WRKN (FM)

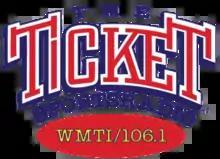
WMTI logo as "The Ticket" (2012–2015)

On January 2, 2012, WMTI changed their format to sports talk, branded as "The Ticket". Most of the station's programming came from CBS Sports Radio. The station had one local afternoon show, "The Sports Hangover", hosted by Gus Kattengell. The Ticket hung around for two years, but by the summer of 2015, ratings had dropped precipitously to a 0.7 Nielsen share (still trending up from a 0.0 in the Spring ratings.)